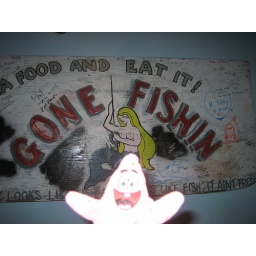
The covered up black spots is were they covered up friends phone numbers I wrote down over the years.